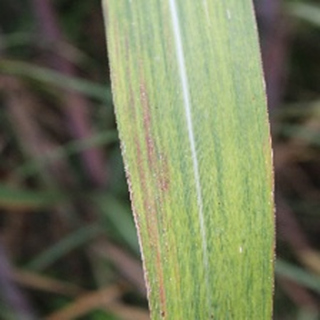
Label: sugarcane_bacterial_blight